Mark Cuban

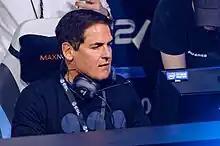
Cuban at an esports event in 2015

Cuban has invested in the cryptocurrency Dogecoin, as well as accepting the particular cryptocurrency as a method of payment for Dallas Mavericks merchandise and tickets since at least early 2021. After being asked by CNBC for his thoughts on the payment method, Cuban responded, "It's a medium that can be used for the acquisition of goods and services. The community for doge is the strongest when it comes to using it as a medium of exchange."